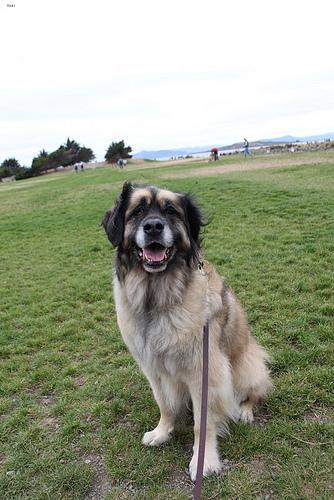
Breed: leonberger